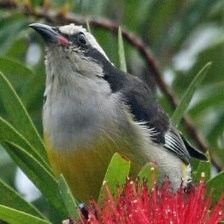
Species: BANANAQUIT
Scientific name: COEREBA FLAVEOLA